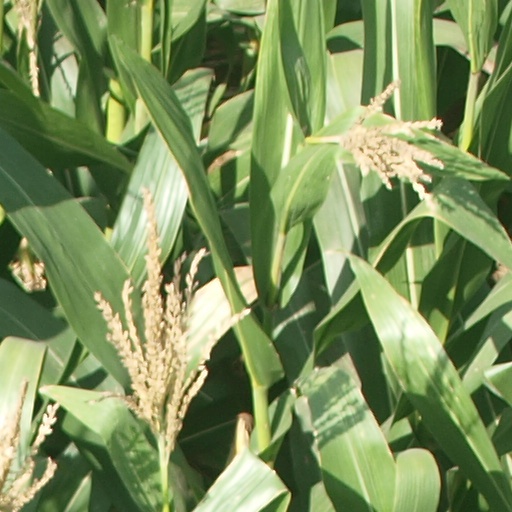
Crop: maize; corn